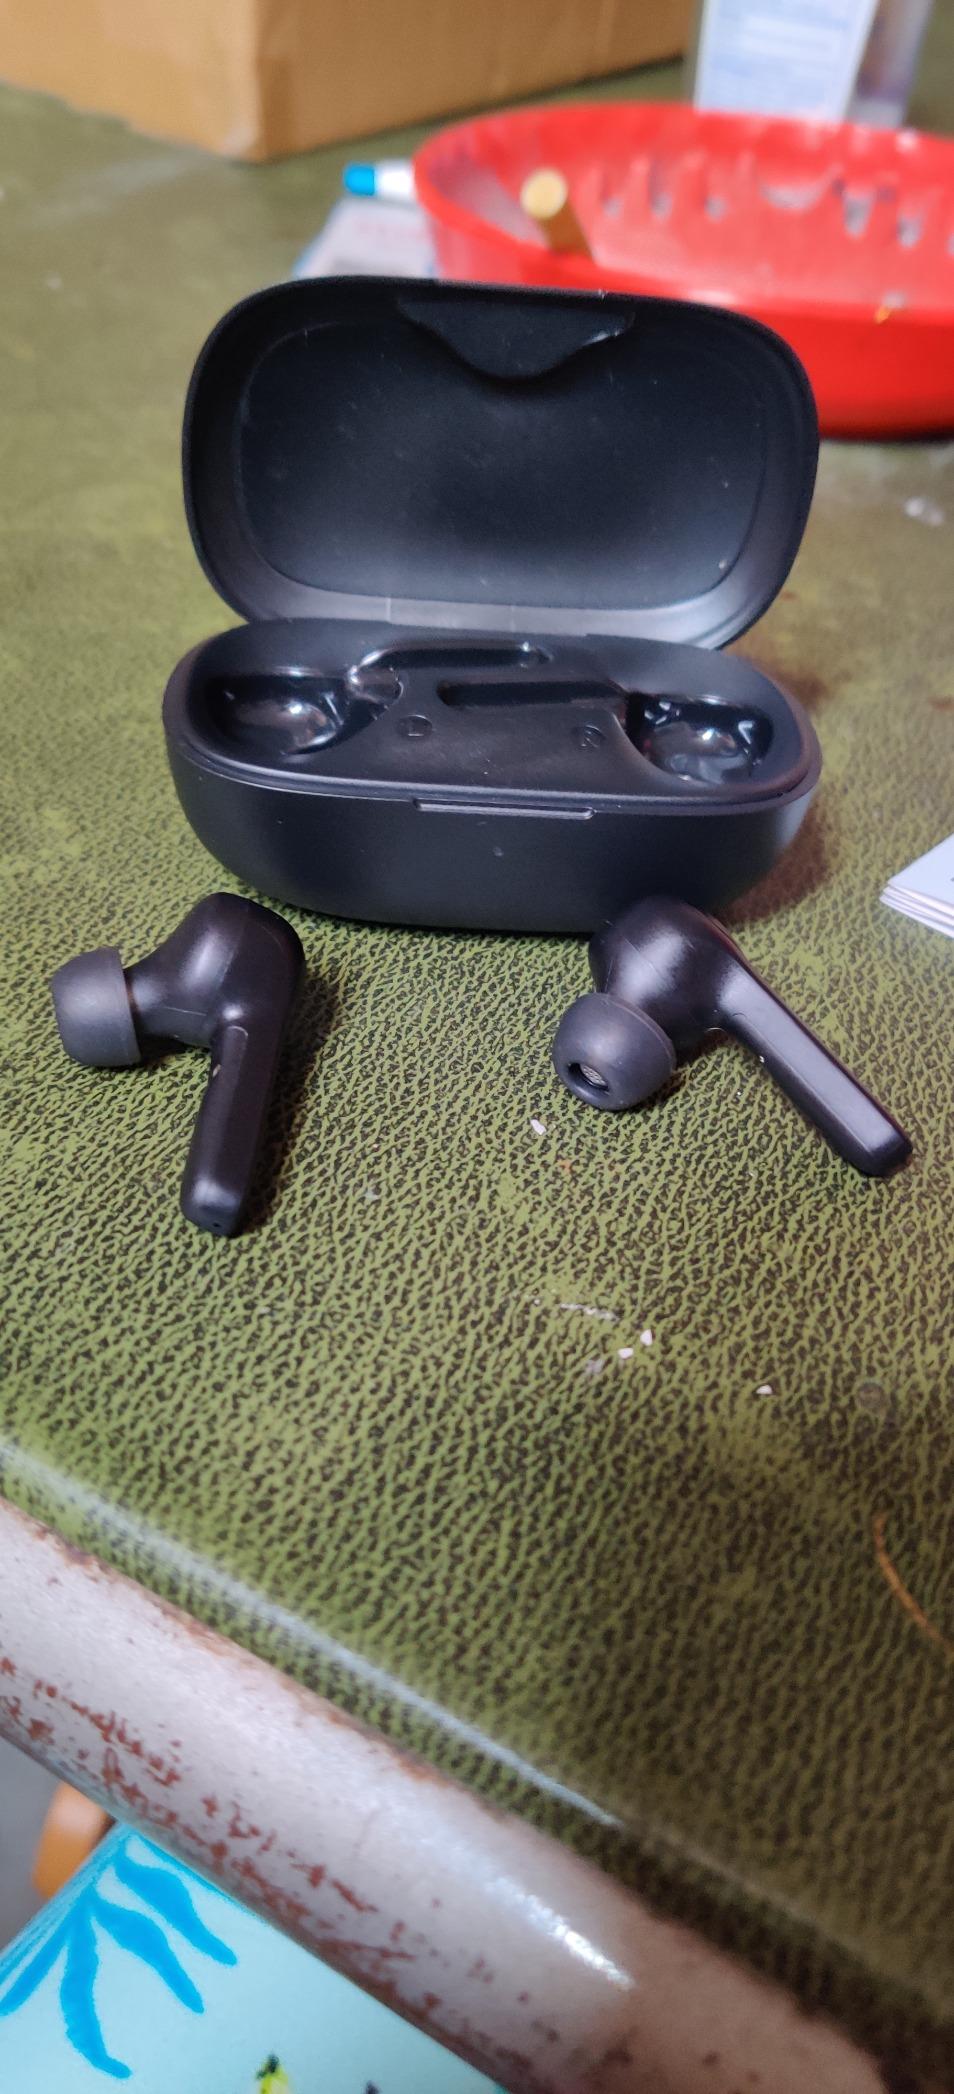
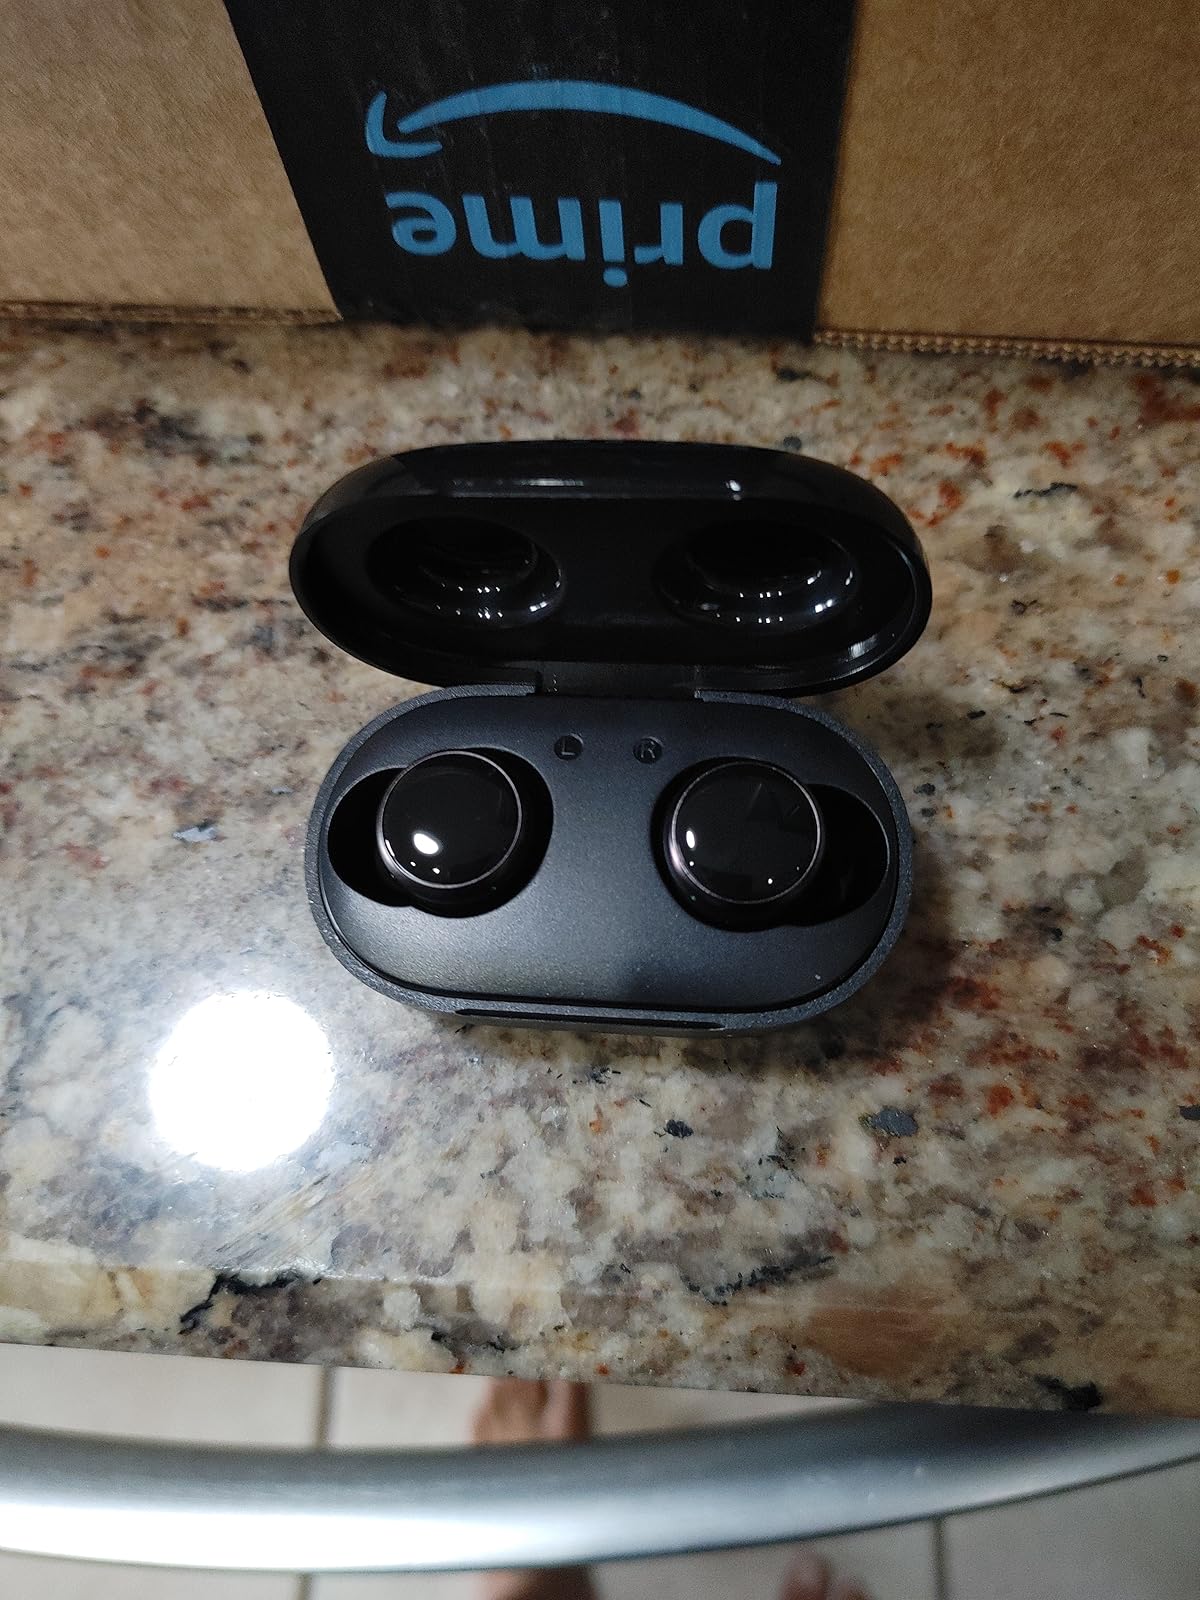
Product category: earbuds
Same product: no